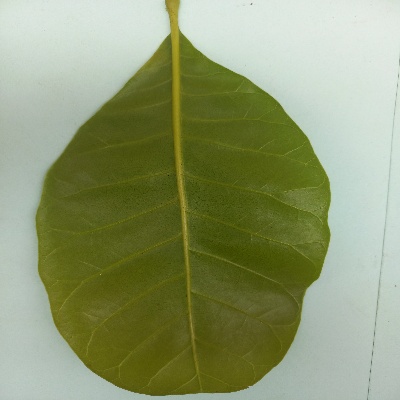
Crop: Cashew
Condition: healthy